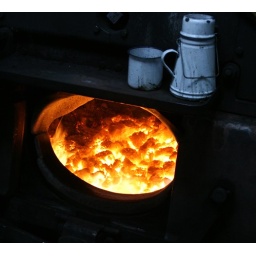
The most important bits in the cab of 70013 'Oliver Cromwell' The tea flask, mug and oven for cooking breakfast..